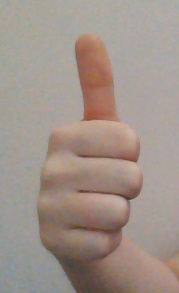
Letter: aleff